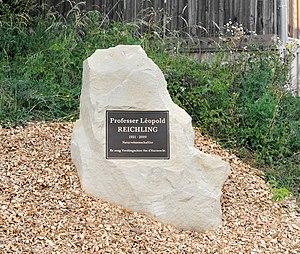
Luxembourg, Niederanven, réserve naturelle de l'Aarnescht